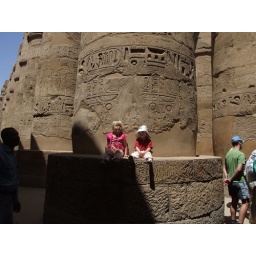
My daughters Renske and Rixt at the base of a column in the Karnak Temple, Luxor, Egypt